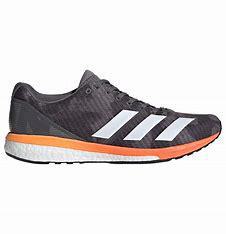
Brand: Adidas
Model: Adizero Boston 8